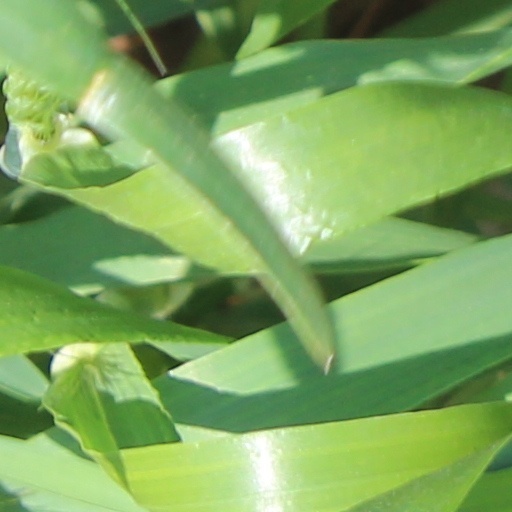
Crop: wheat